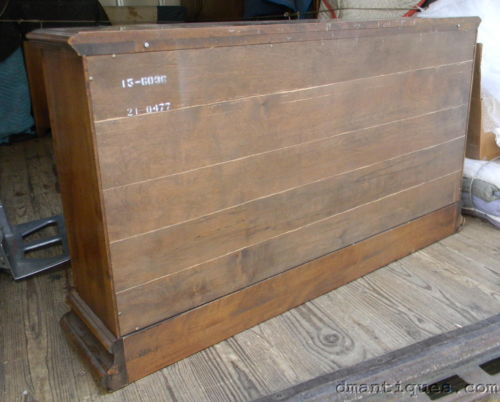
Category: cabinet